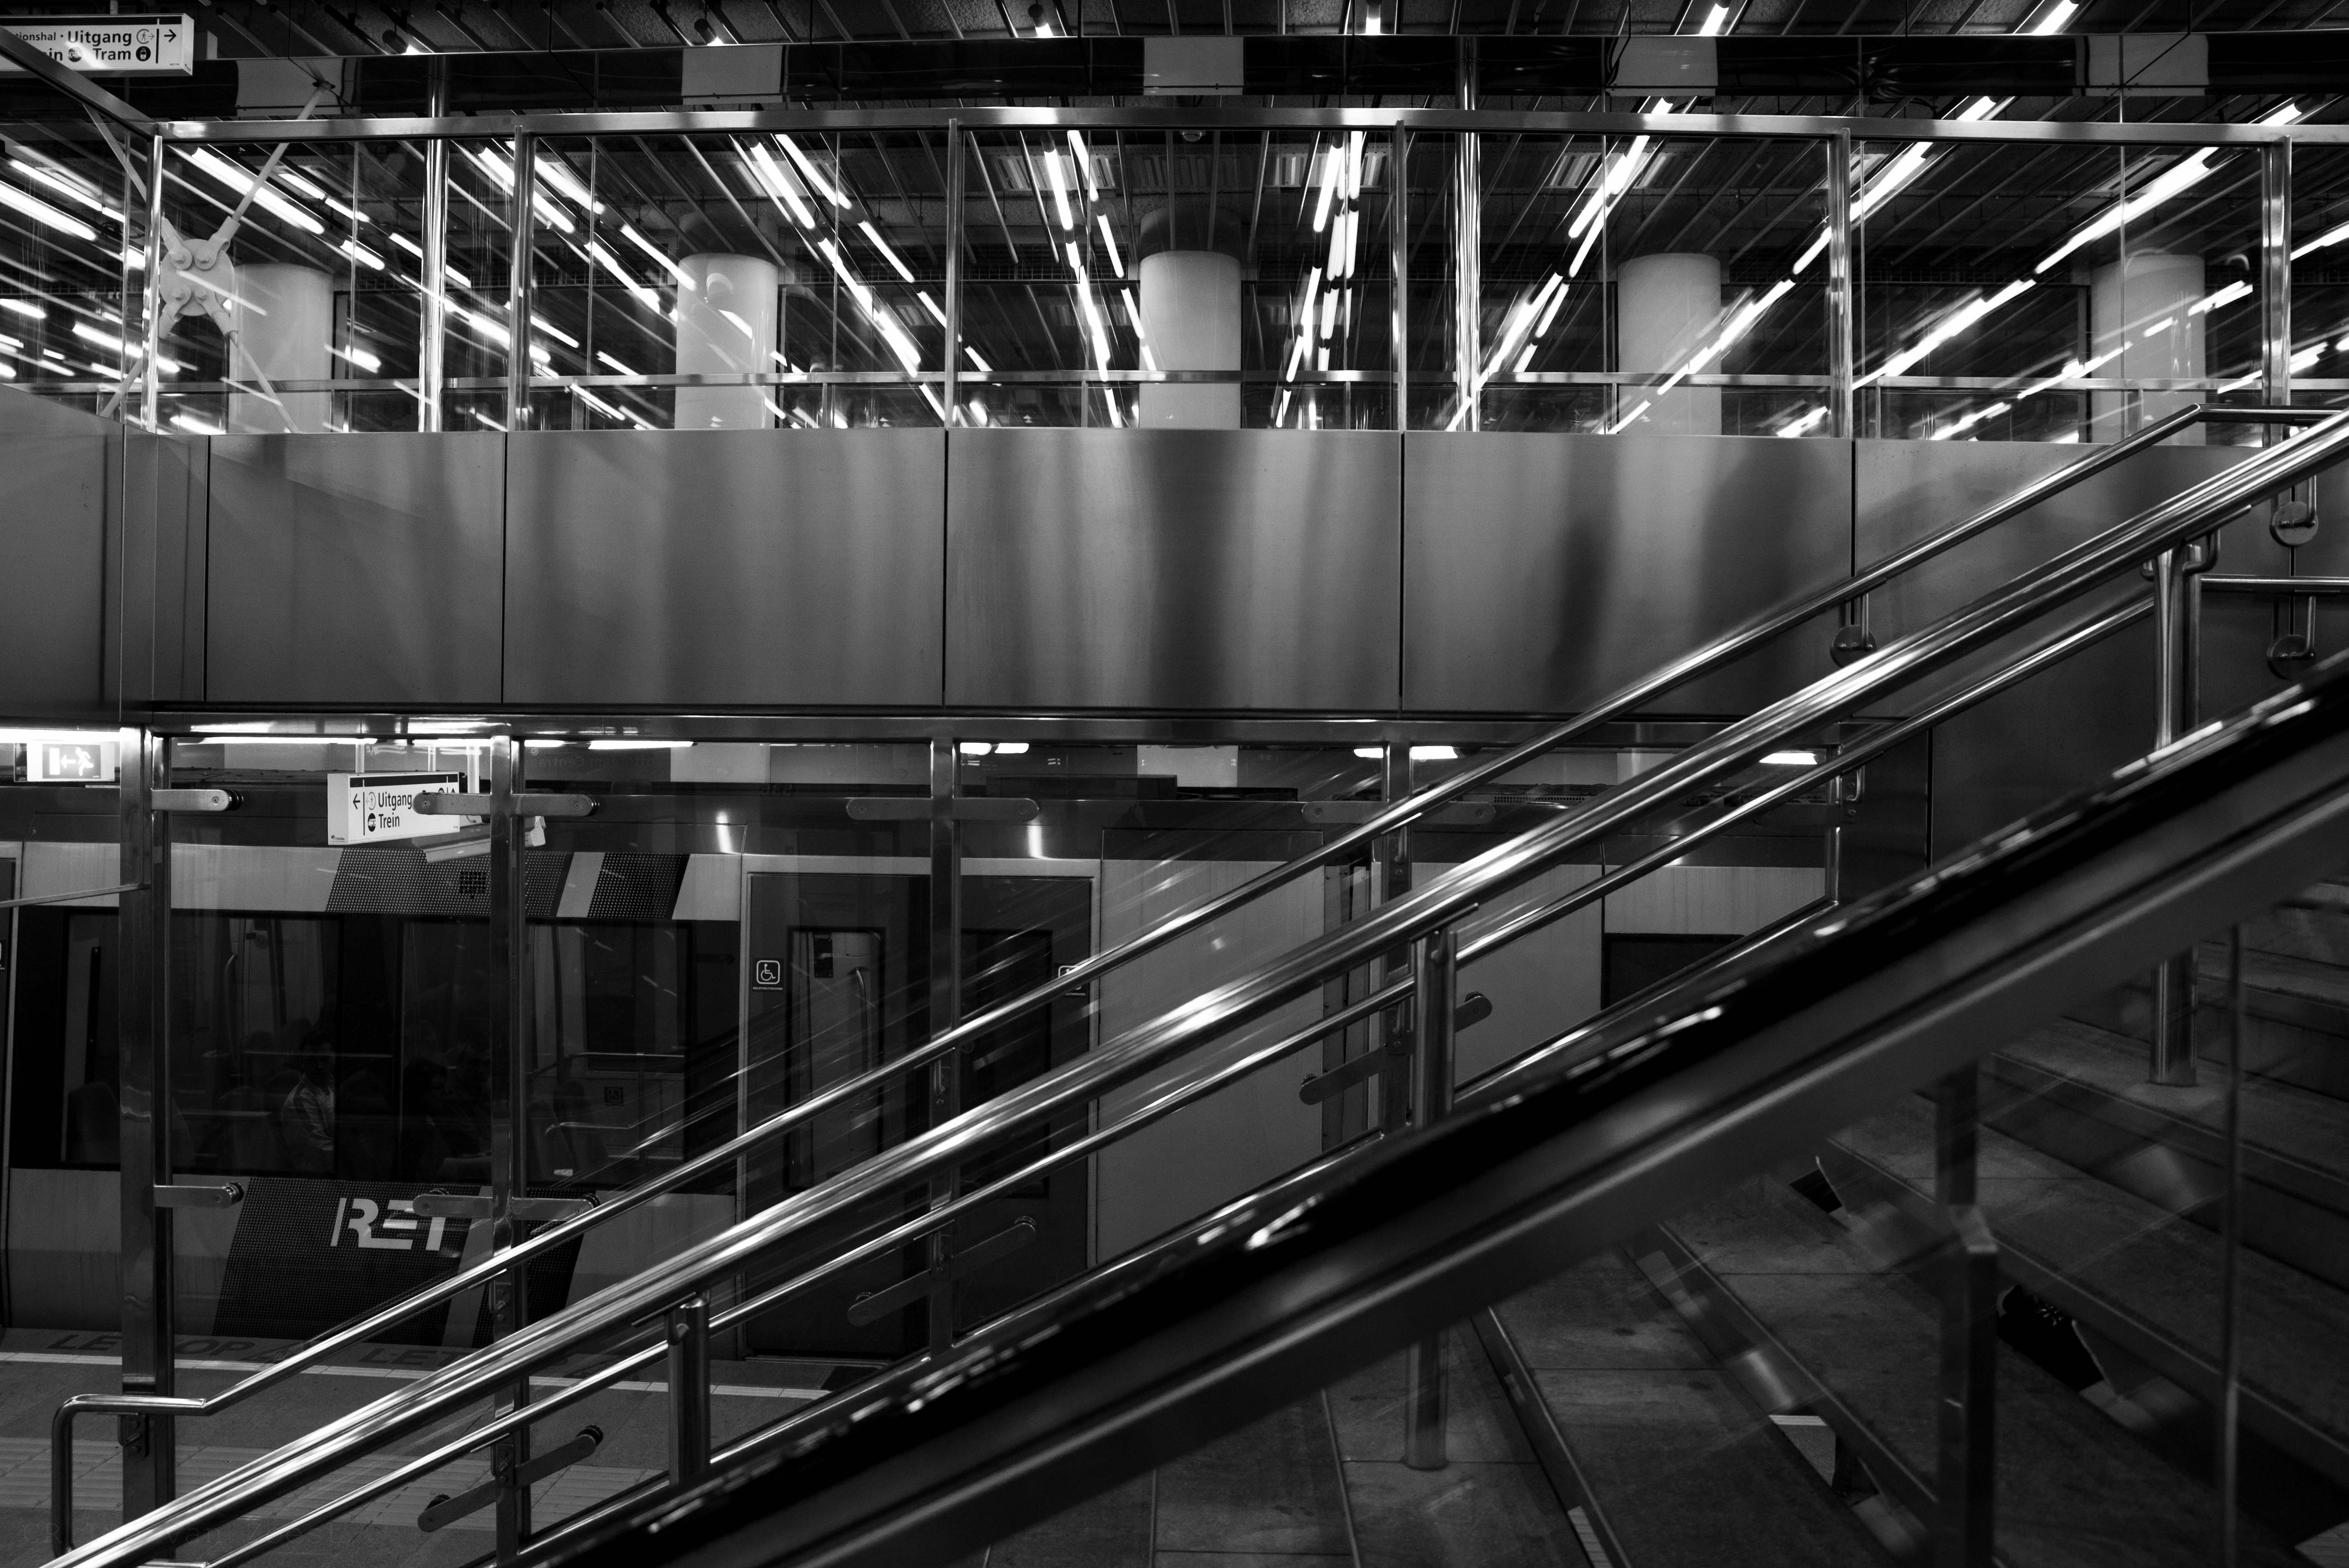
light, black and white, architecture, white, night, line, station, darkness, industry, black, monochrome, lighting, black white, public transport, rotterdam, stairs, symmetry, shape, monochrome photography